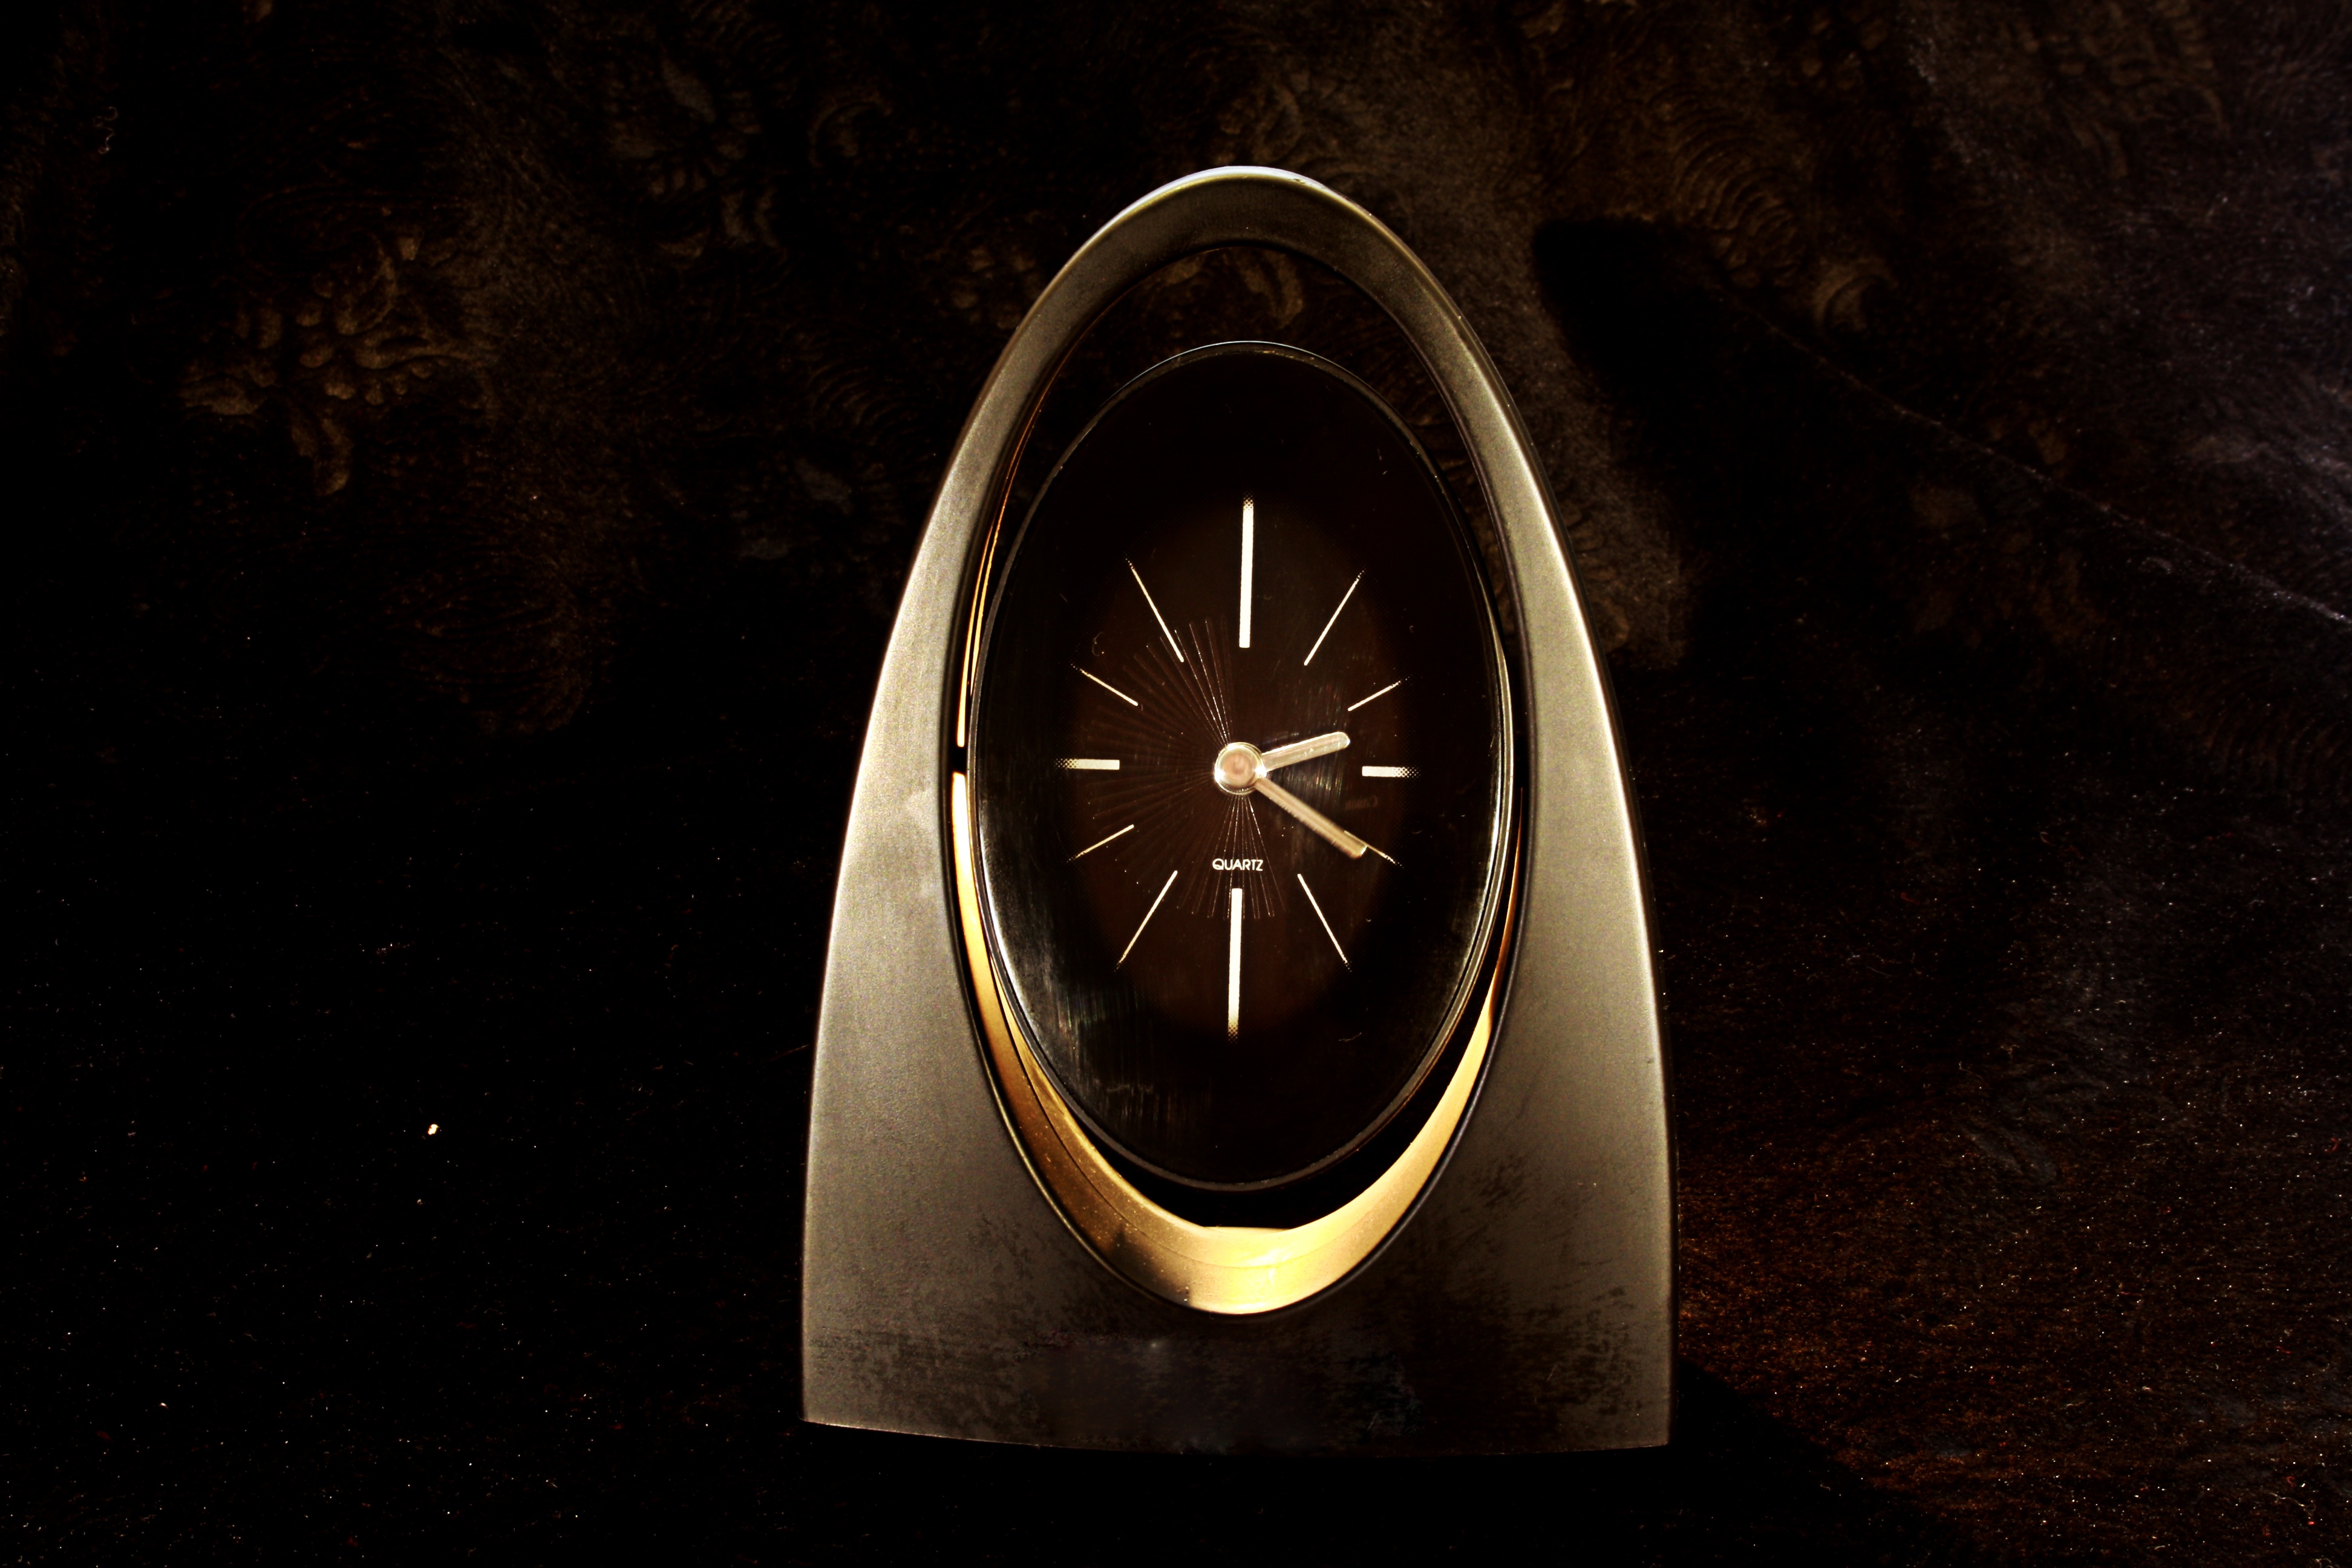
light, clock, time, number, alarm clock, darkness, black, timepiece, circle, timer, shape, ihrzeit, computer wallpaper